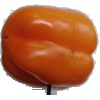
Label: orange_pepper